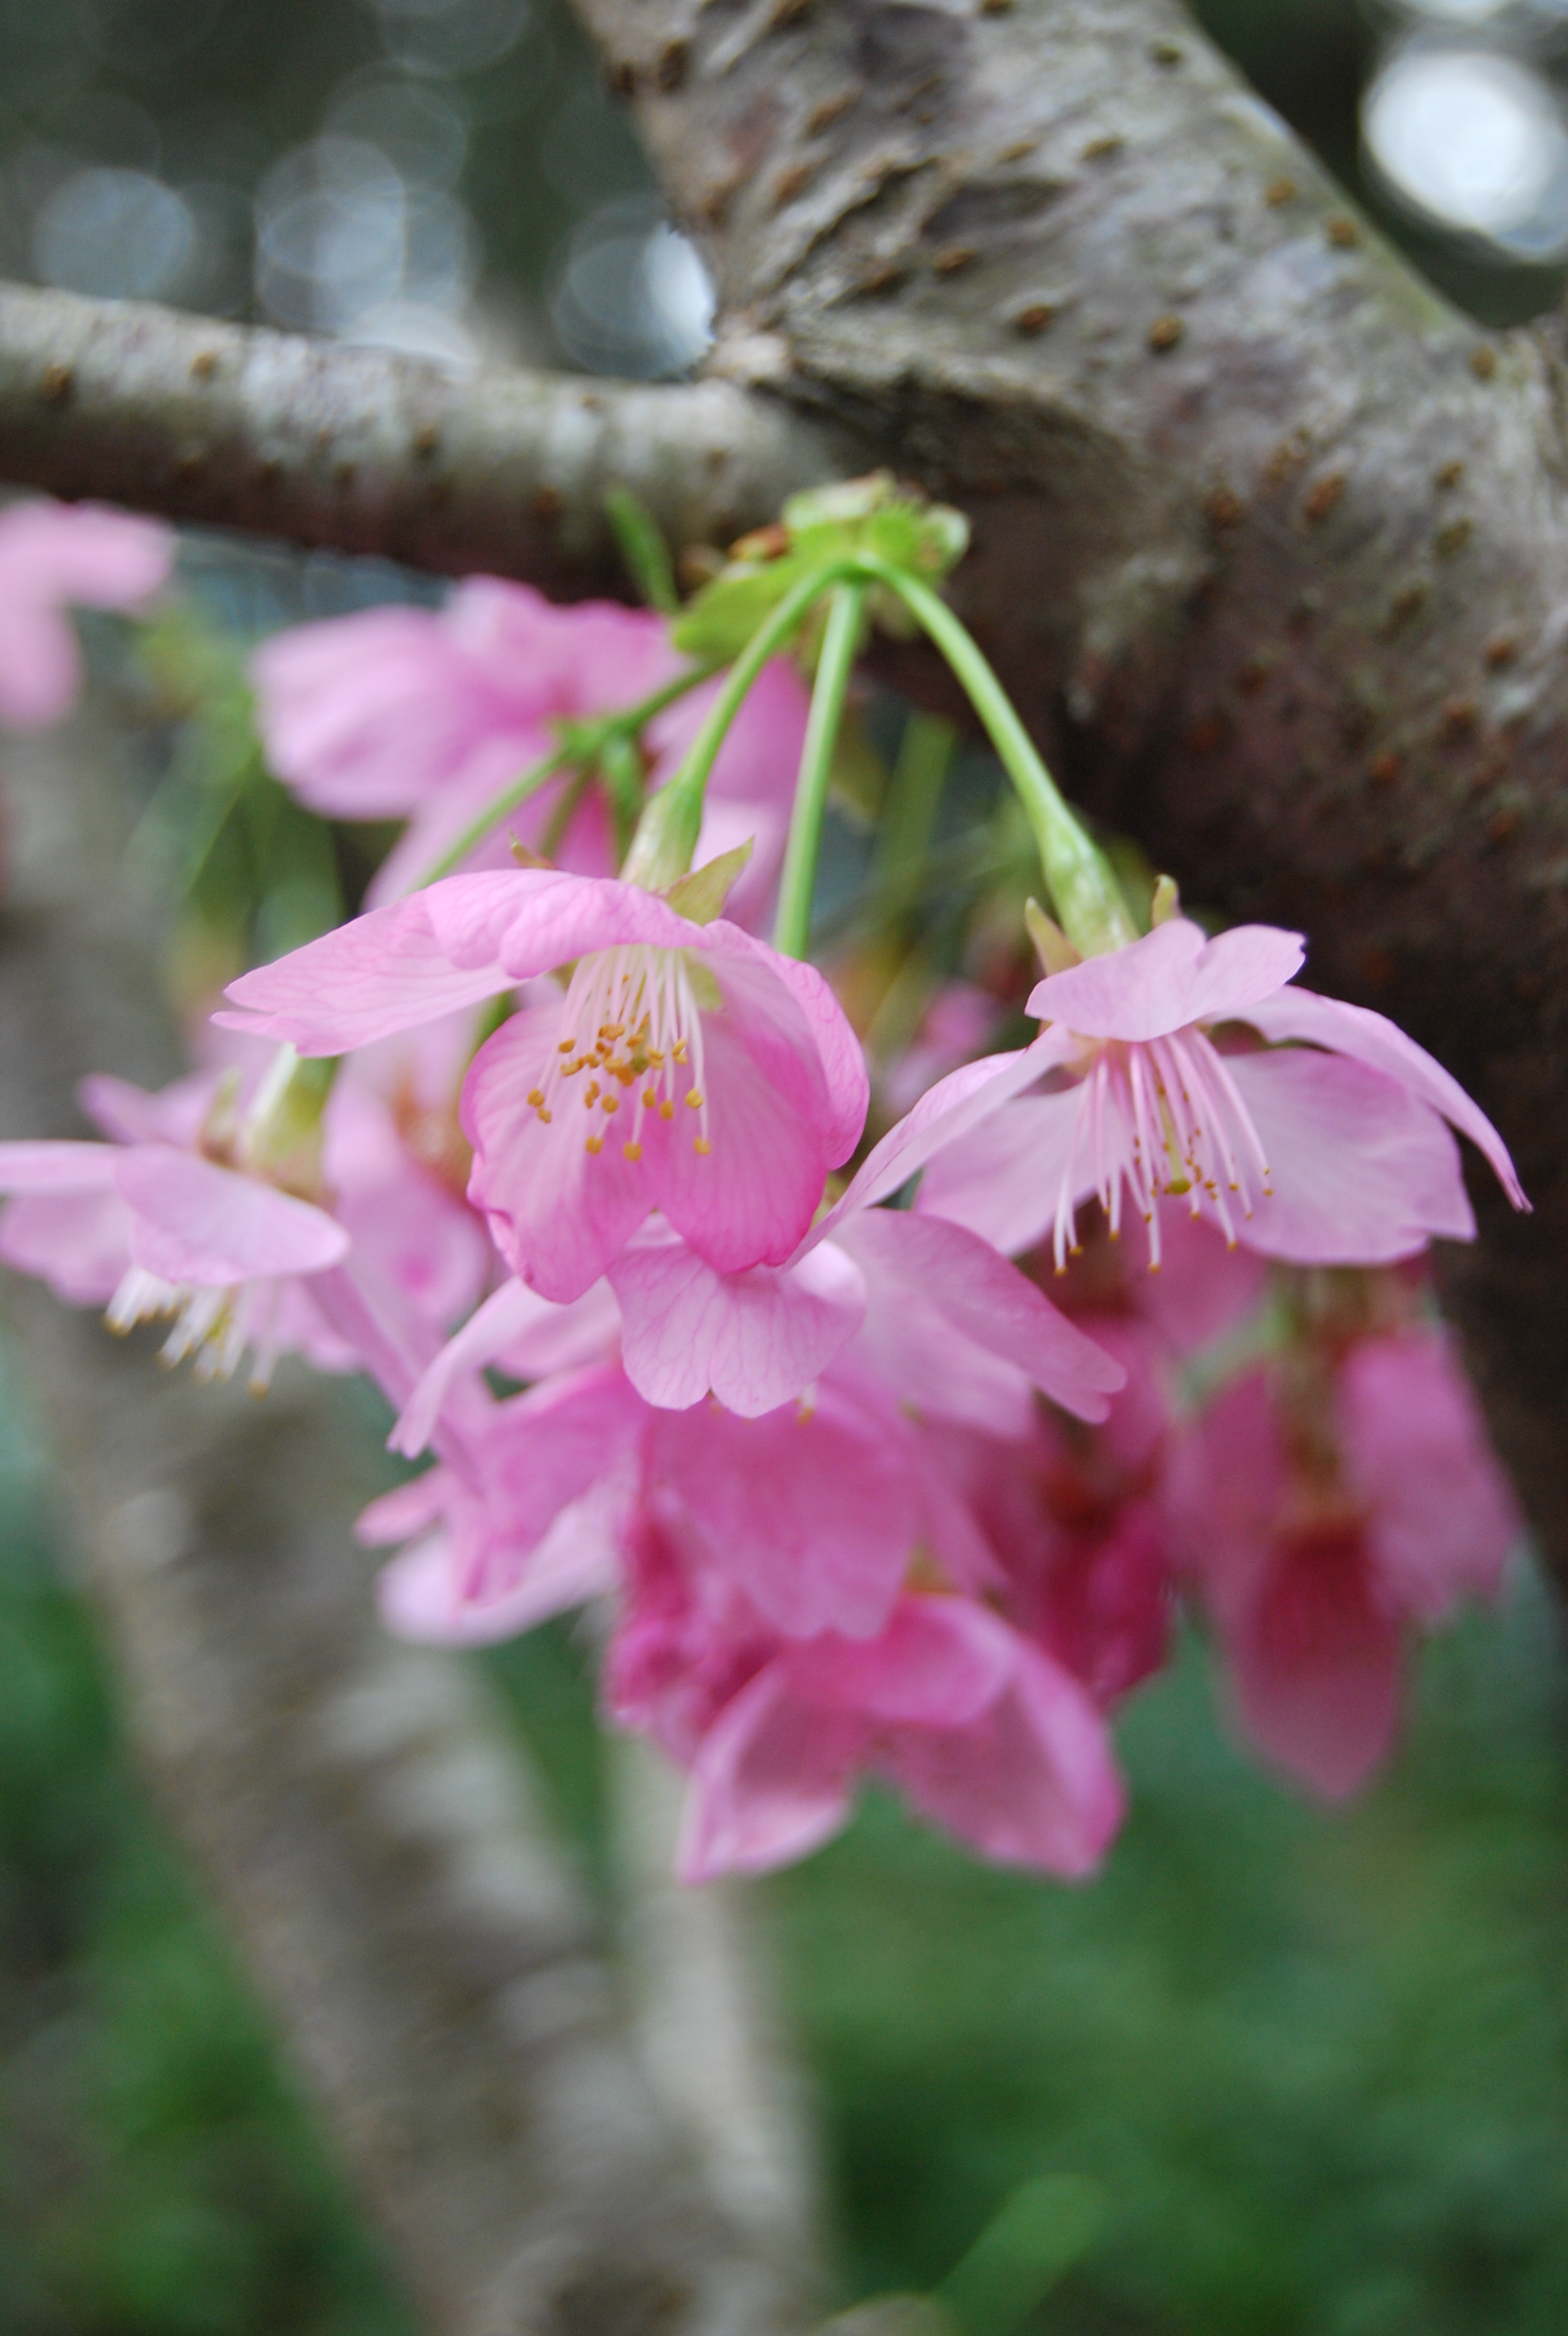
cherry blossoms, flower, pink, flora, plant, blossom, spring, cherry blossom, petal, flowering plant, wildflower, prunus, branch